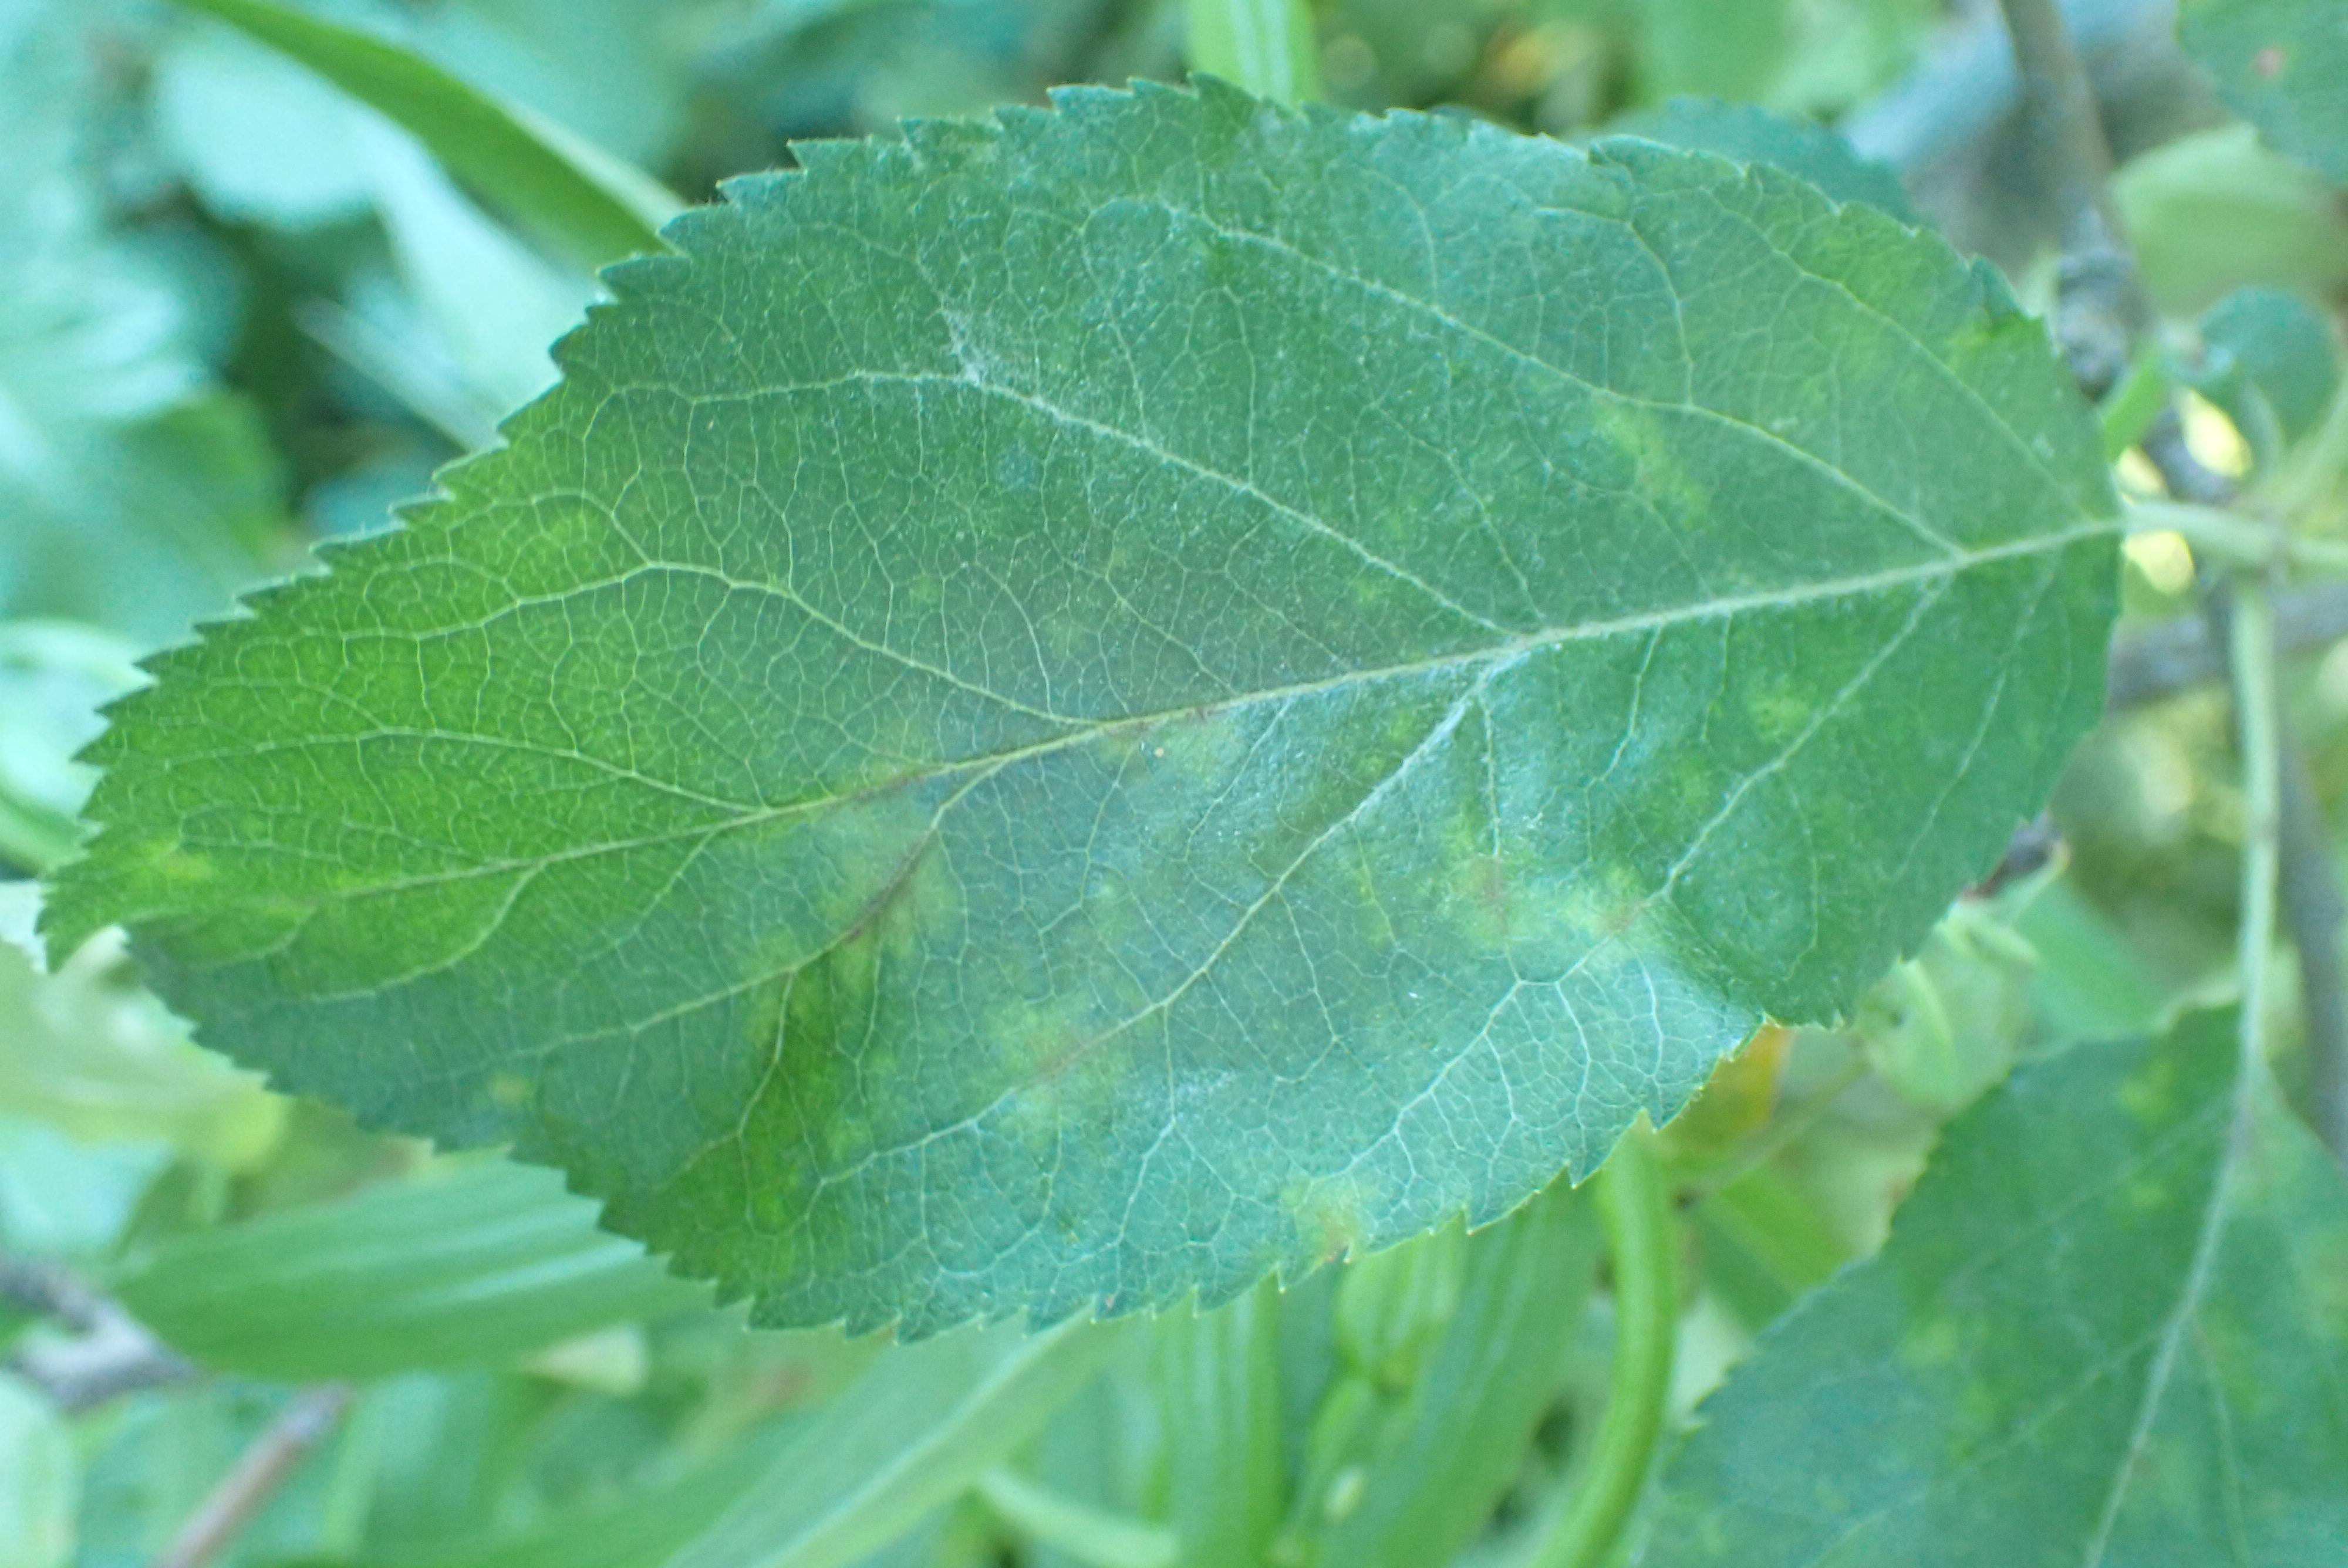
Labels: scab